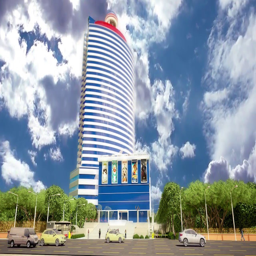
a year after contract , construction begins